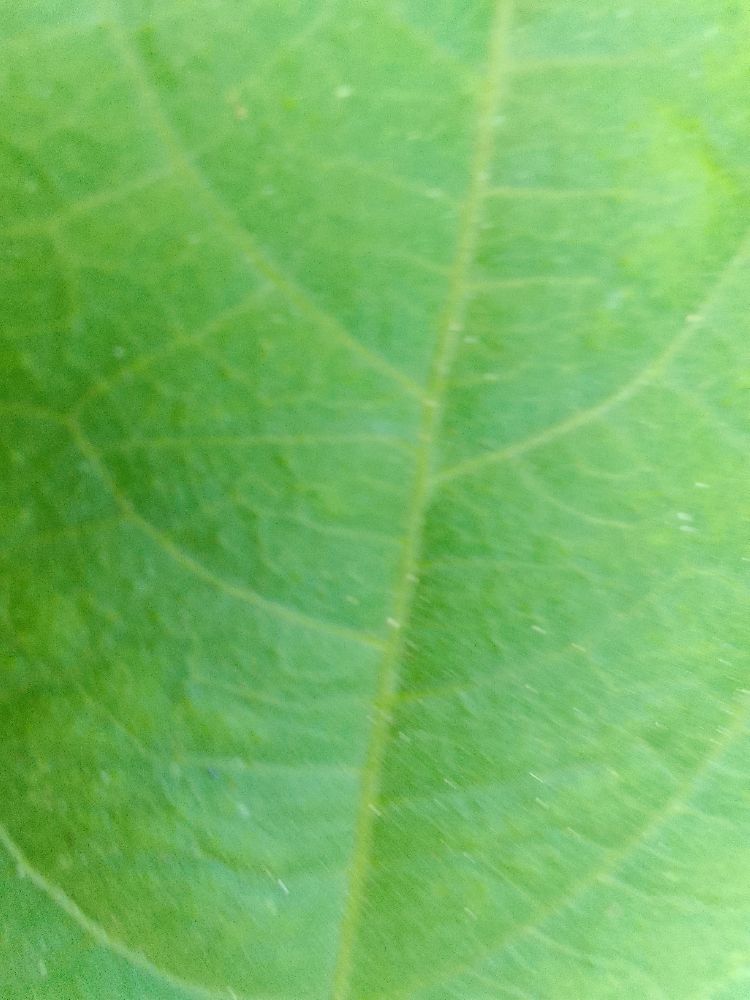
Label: healthy